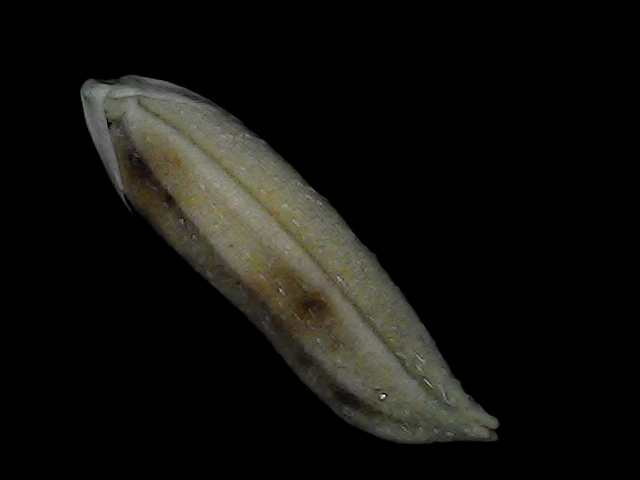
Rice variety: Bd87